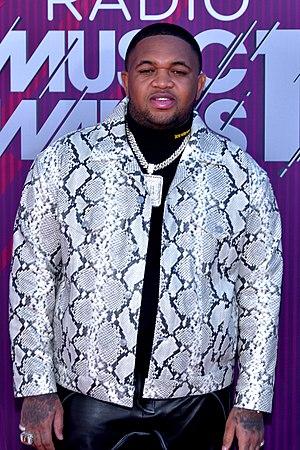
DJ Mustard, de son vrai nom Dijon Isaiah McFarlane, né le 5 juin 1990 à Los Angeles, en Californie, est un producteur et disc jockey américain. Durant sa carrière, il travaille notamment avec Kid Ink, Ty Dolla $ign, YG, Tyga ou encore Tinashe. Son nom s'inspire de son goût prononcé pour la moutarde de Dijon ; se prénommant Dijon, il choisit Mustard comme nom de scène. Il s'en amuse même et sort en 2013 une mixtape intitulée Ketchup.